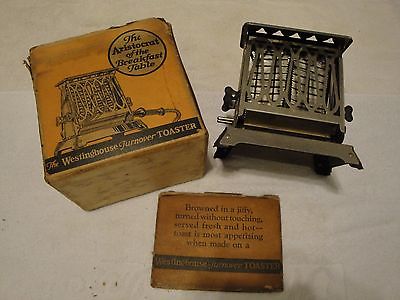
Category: toaster